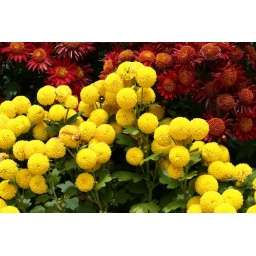
RED &amp;amp; YELLOW: Saw these yellow and red flowers in Genting Highlands.